Bridges of Budapest

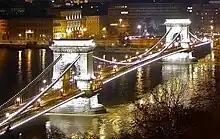
Széchenyi Chain Bridge

The Széchenyi Chain Bridge is a suspension bridge that spans the River Danube between Buda and Pest, the west and east side of Budapest, the capital of Hungary. The first bridge across the Danube in Budapest, it was designed by the English engineer William Tierney Clark in 1839, after Count István Széchenyi's initiative in the same year, with construction supervised locally by Scottish engineer Adam Clark (no relation). It opened in 1849, thus became the first bridge in the Hungarian capital. At the time, its centre span of 202 m was one of the largest in the world. The pairs of lions at each of the abutments were added in 1852. It is popular culture in Hungary to point out that the lions in fact have no tongues.